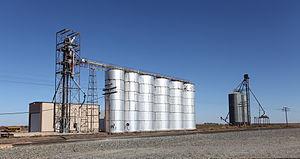
Amherst est une ville située dans le comté de Lamb dans l'État du Texas aux États-Unis.